Gonzales Franciscus Casteels

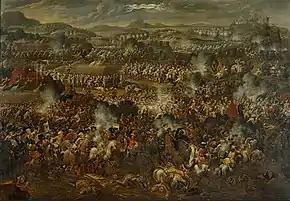
"The relief of the city of Esztergom"

Casteels is only known for two paintings depicting two historical battles from the Great Turkish War.